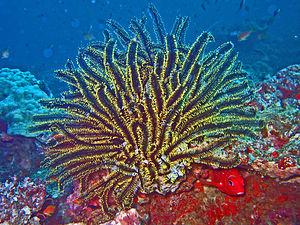
Les Crinoïdes forment une classe d'animaux marins appartenant à l'embranchement des échinodermes.
La Comatule de Schlegel est une espèce de comatules de la famille des Comasteridae.
Les échinodermes forment un embranchement d'animaux marins benthiques présents à toutes les profondeurs océaniques, et dont les premières traces fossiles remontent au Cambrien.